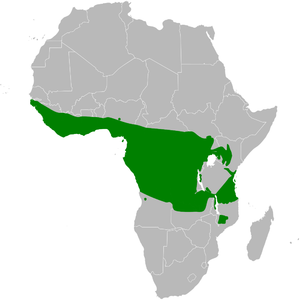
Eurillas est un genre de passereaux de la famille des Pycnonotidae. Il comprend cinq espèces de bulbuls.